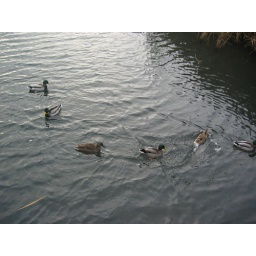
ducks in the water at end of street.